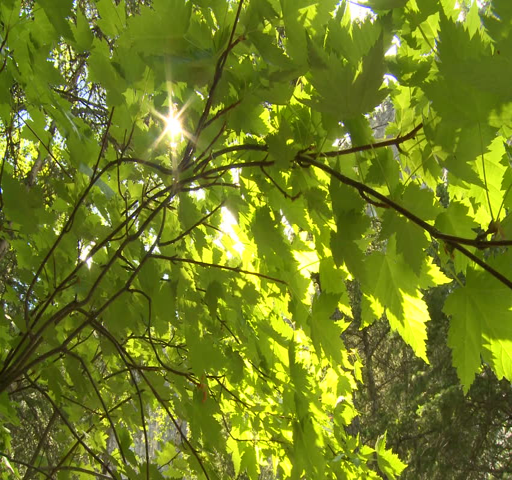
biological species leaves in the sunlight